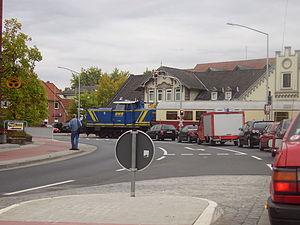
Syke est une ville de Basse-Saxe en Allemagne, dans l'Arrondissement de Diepholz.